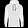
Label: Pullover